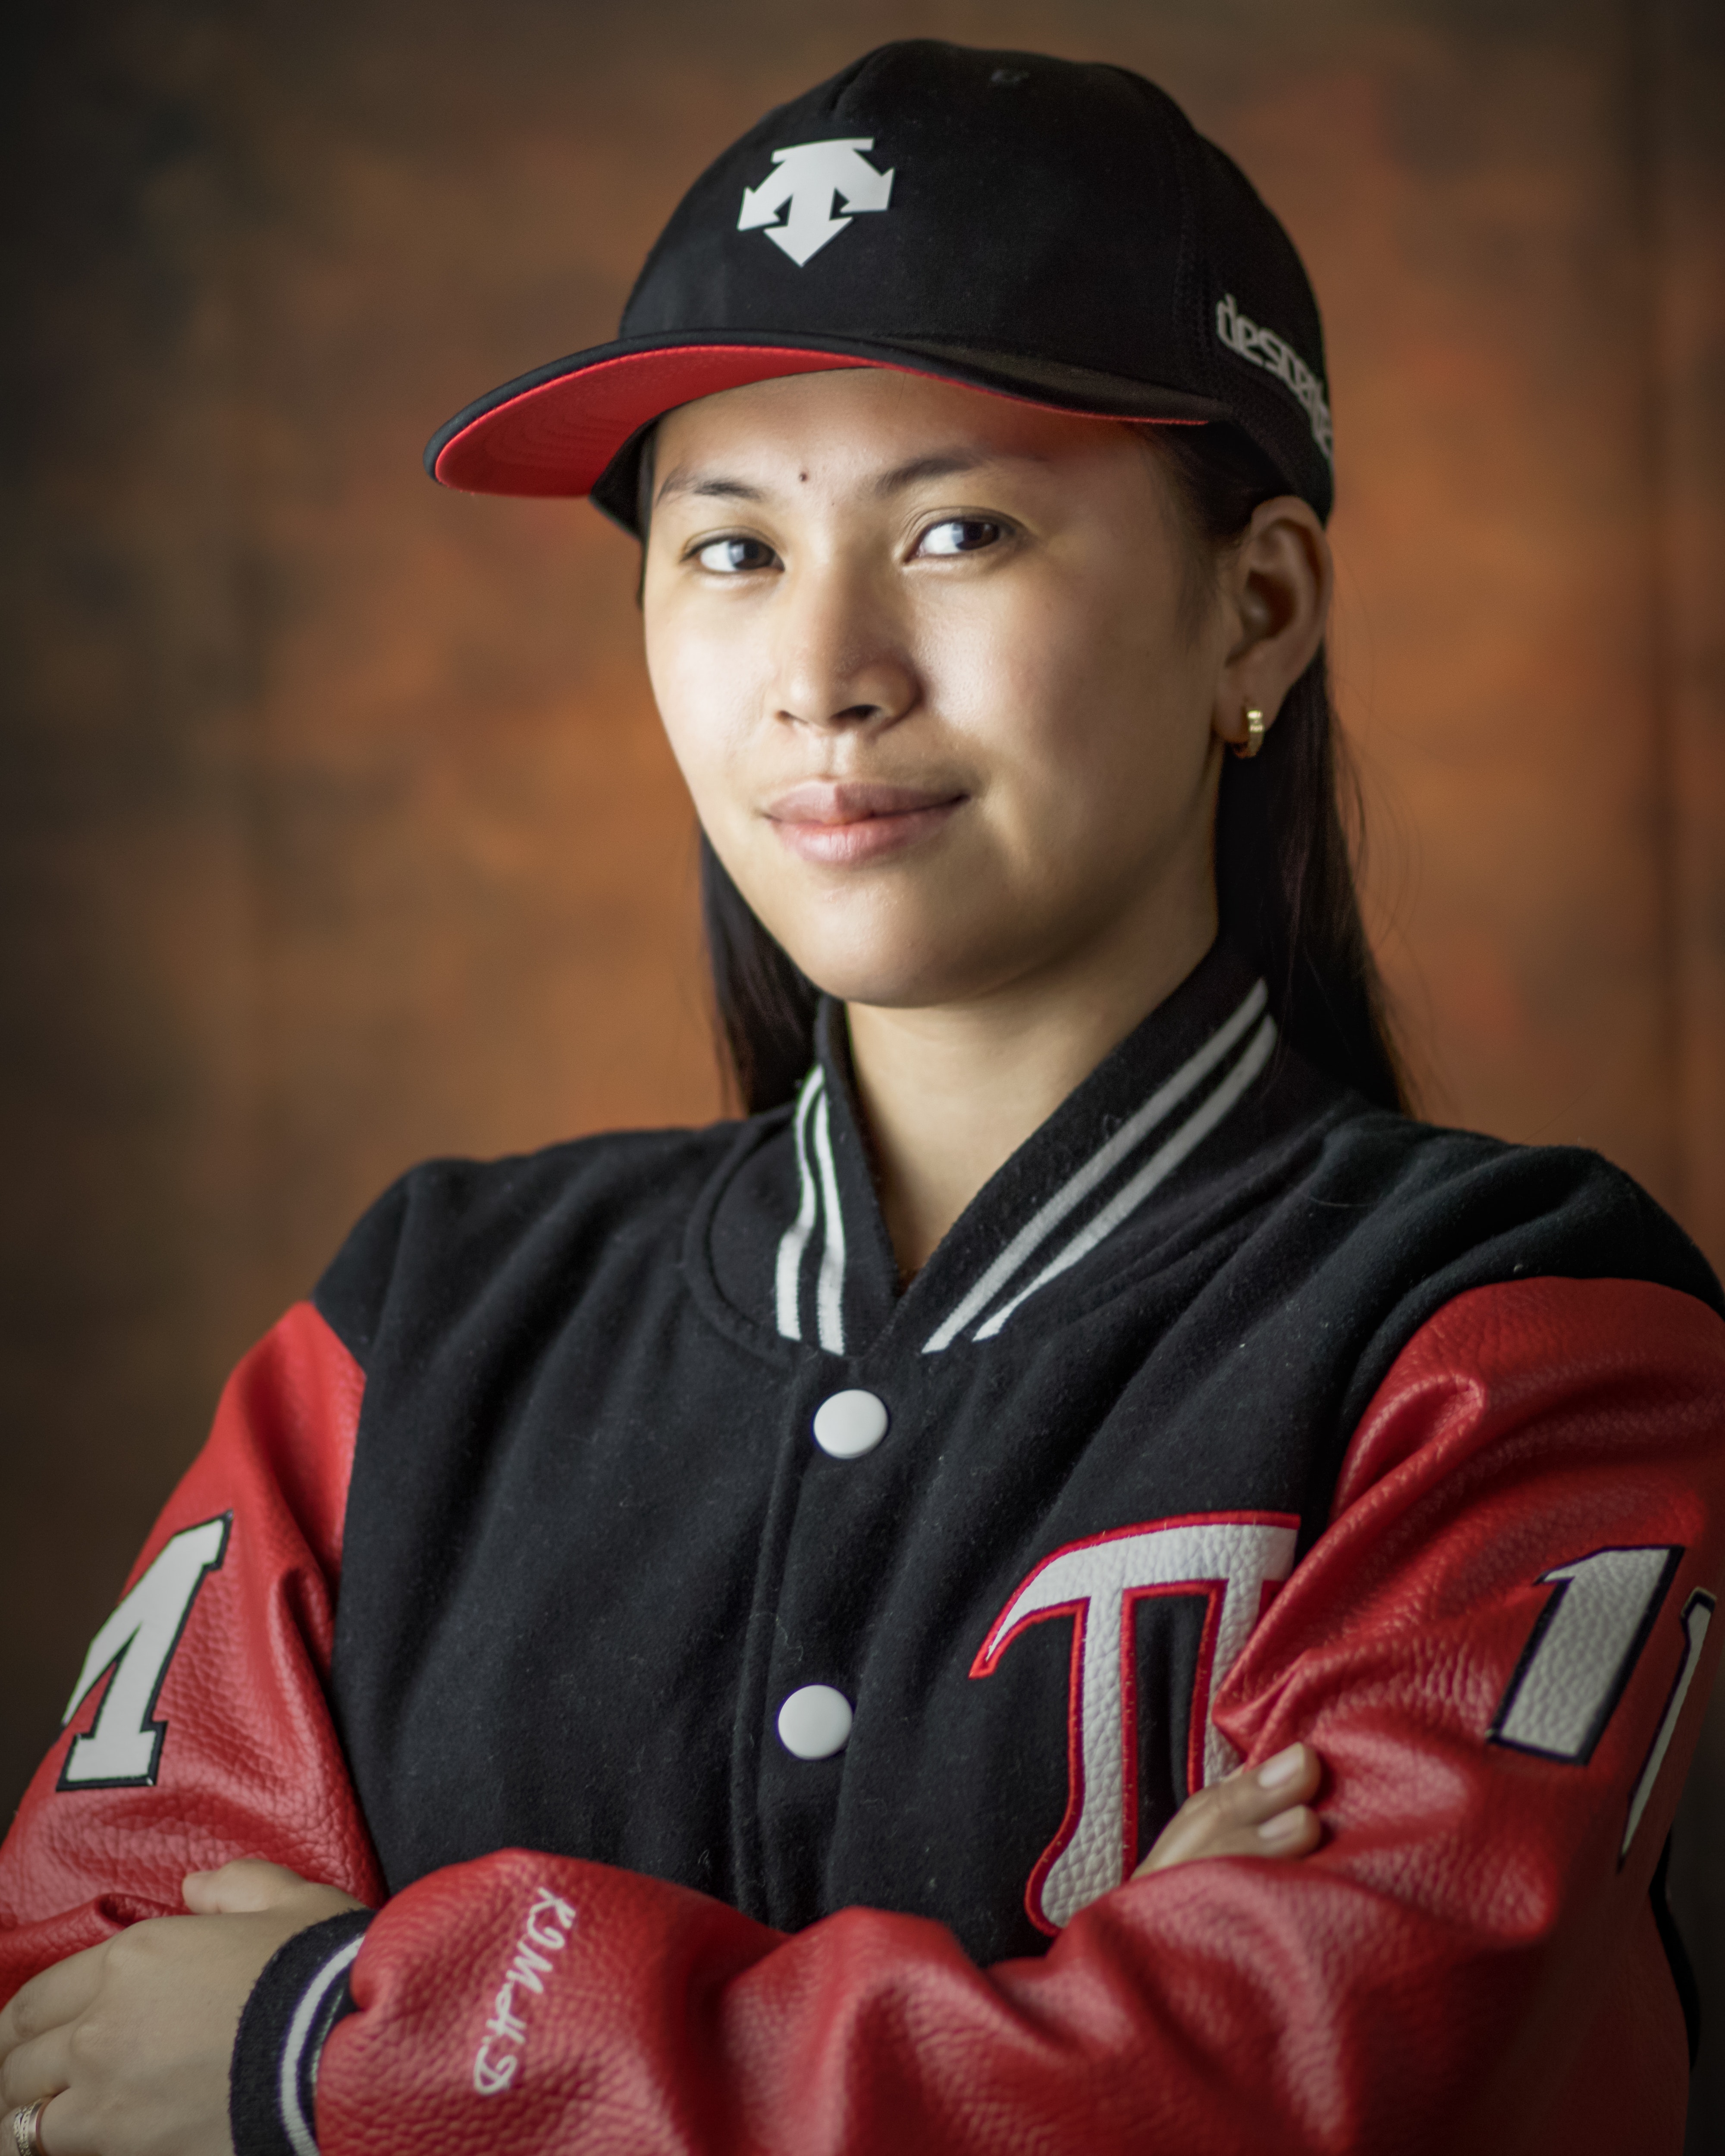
sports uniform, baseball player, uniform, Baseball uniform, headgear, cap, photography, jersey, portrait photography, baseball